Nicole da Silva

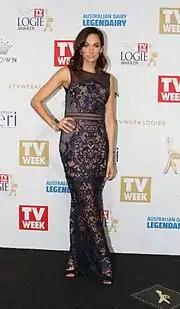
Da Silva in 2016

Da Silva is probably best known for her role in the SoHo TV drama series "Wentworth", in which she appeared from 2013 to 2018 as Franky Doyle. This role earned Da Silva the ASTRA Award for the Most Outstanding Performance by an Actor (Female) in 2014, and several other nominations.